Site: brandenburg
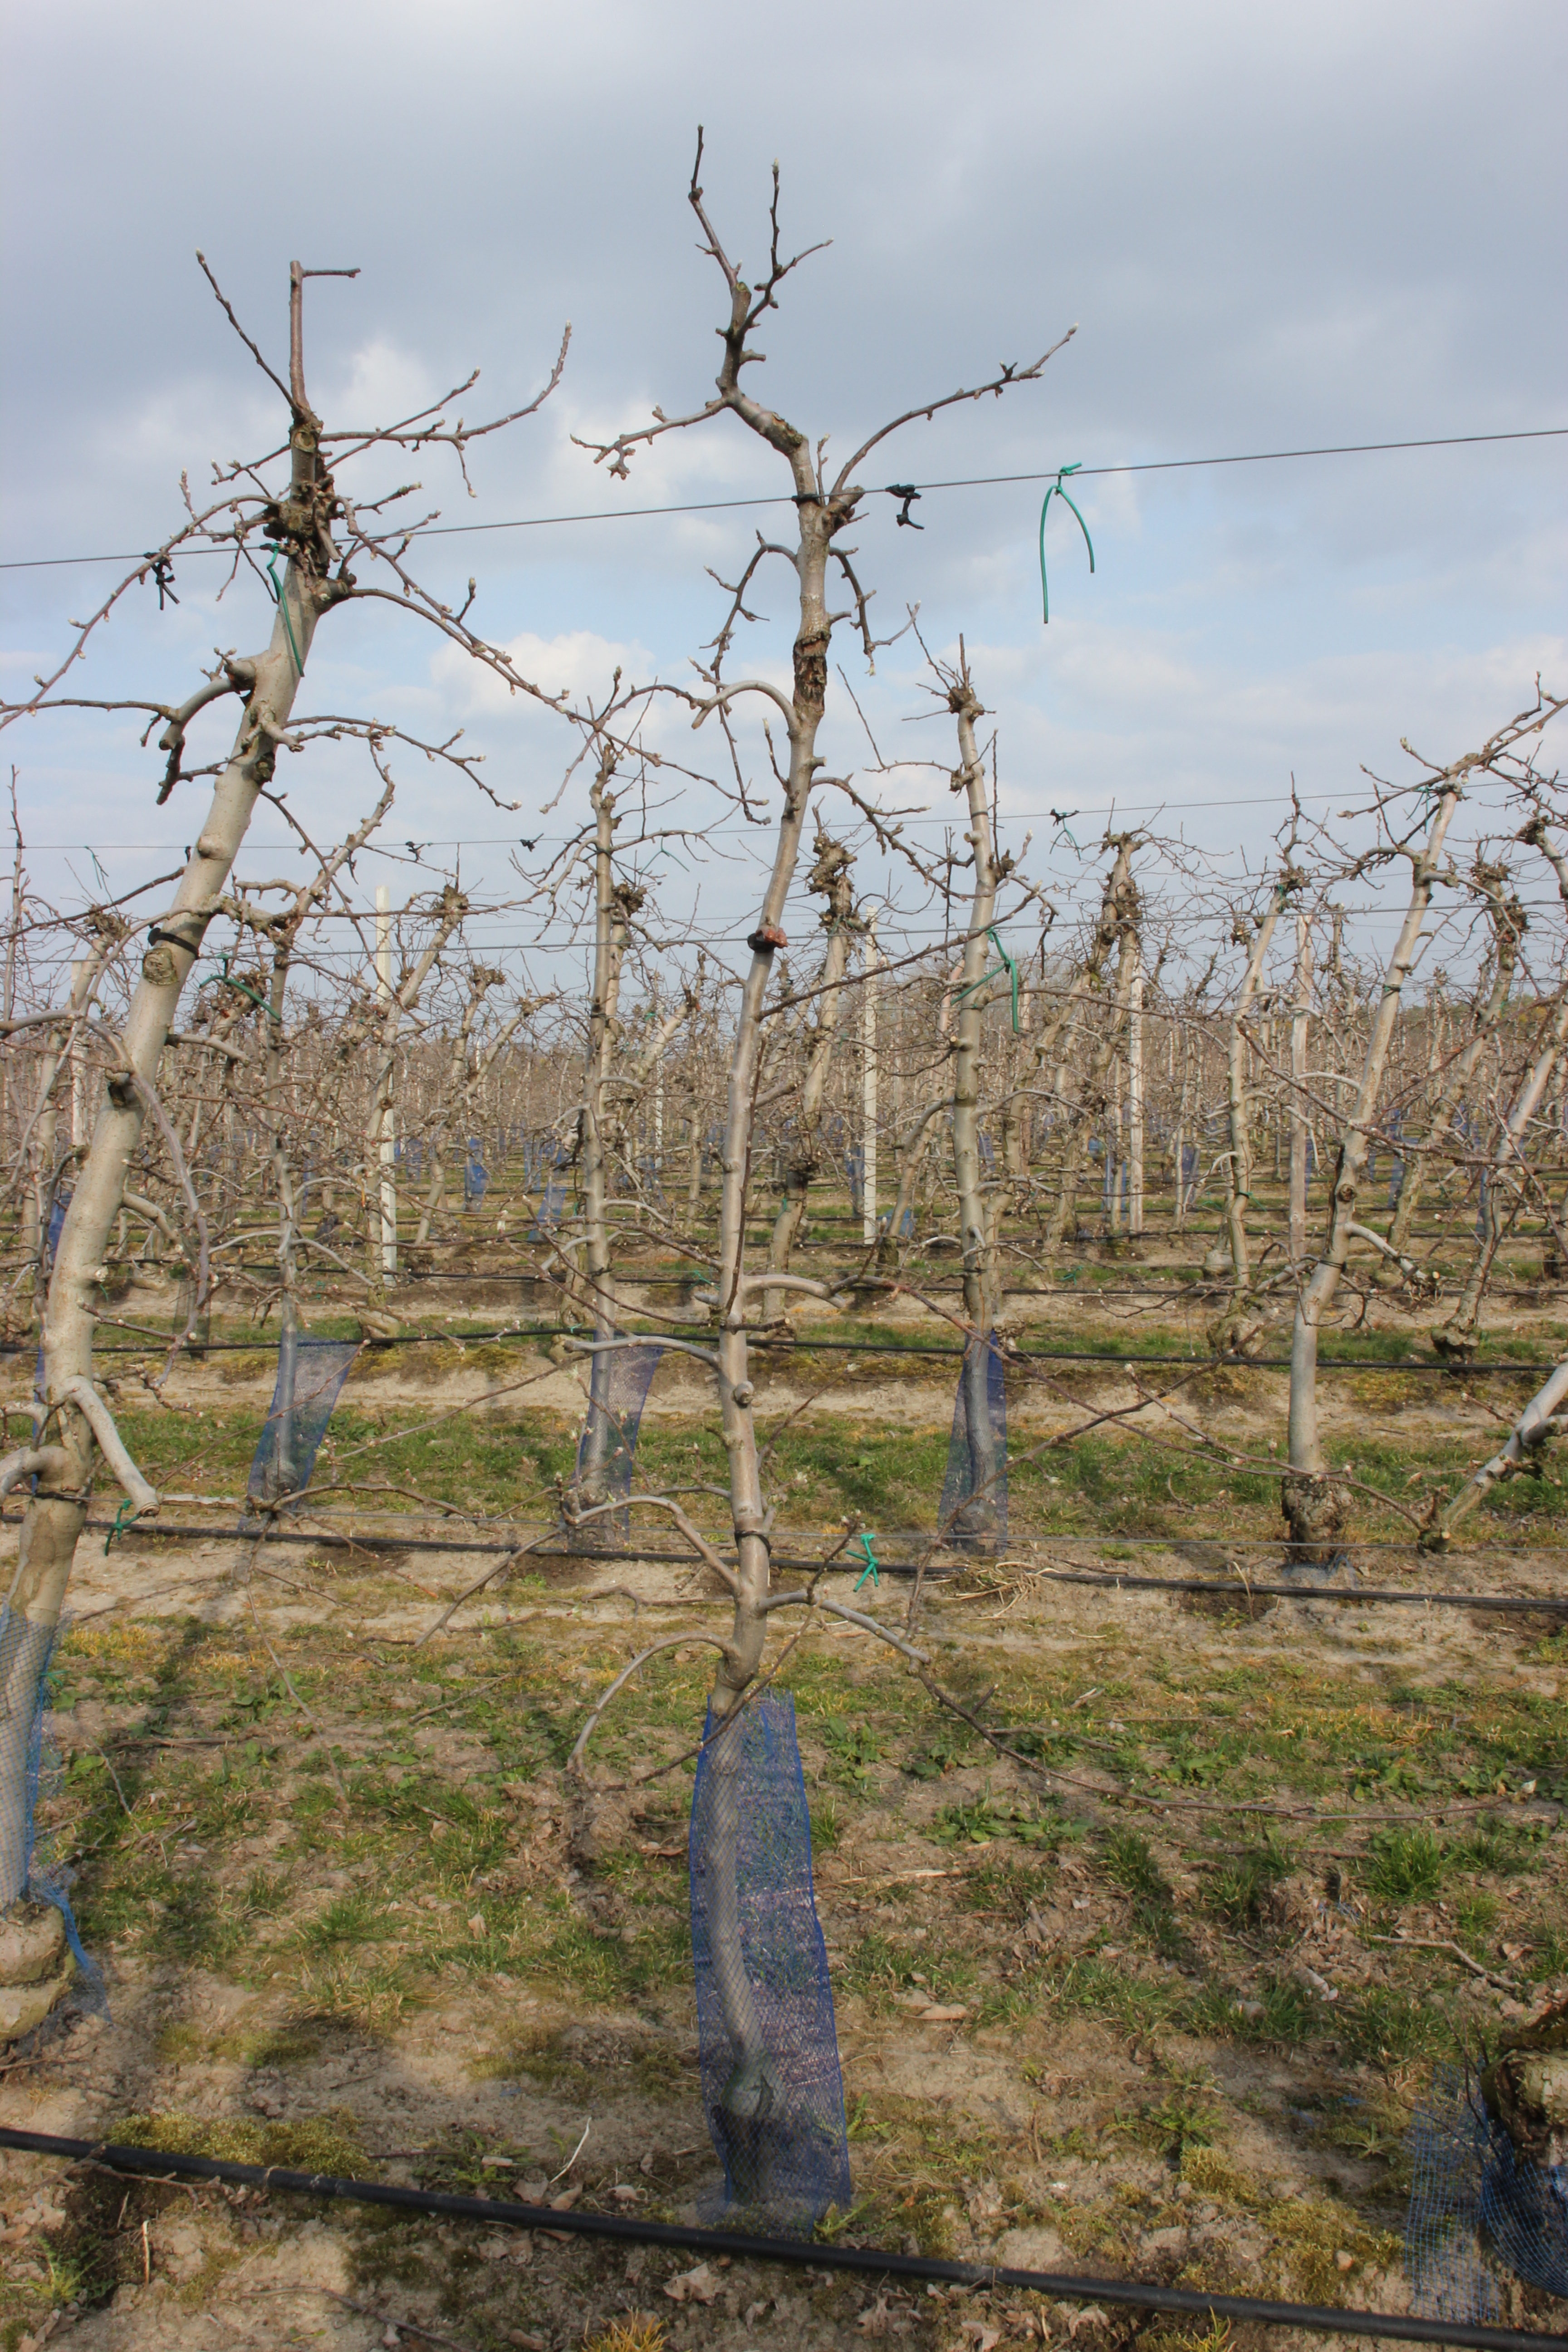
Growth stage (BBCH 03): Bud development